American Radiator Company

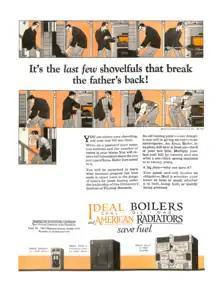
Advertisement for boilers from the American Radiator Company, illustrated by Ralph Barton, published in "The Elks Magazine", May 1924

The American Radiator company was formed in 1892 from the Detroit Radiator Company, the Michigan Radiator & Iron Manufacturing Company, and the Pierce Steam Heating Company of Buffalo. The company was headed by Joseph Bond, (of Pierce Steam Heating Co.), as president, Charles Hodges, (of Detroit Radiator) as treasurer, and Clarence Woolley (of Michigan Radiator) as secretary.